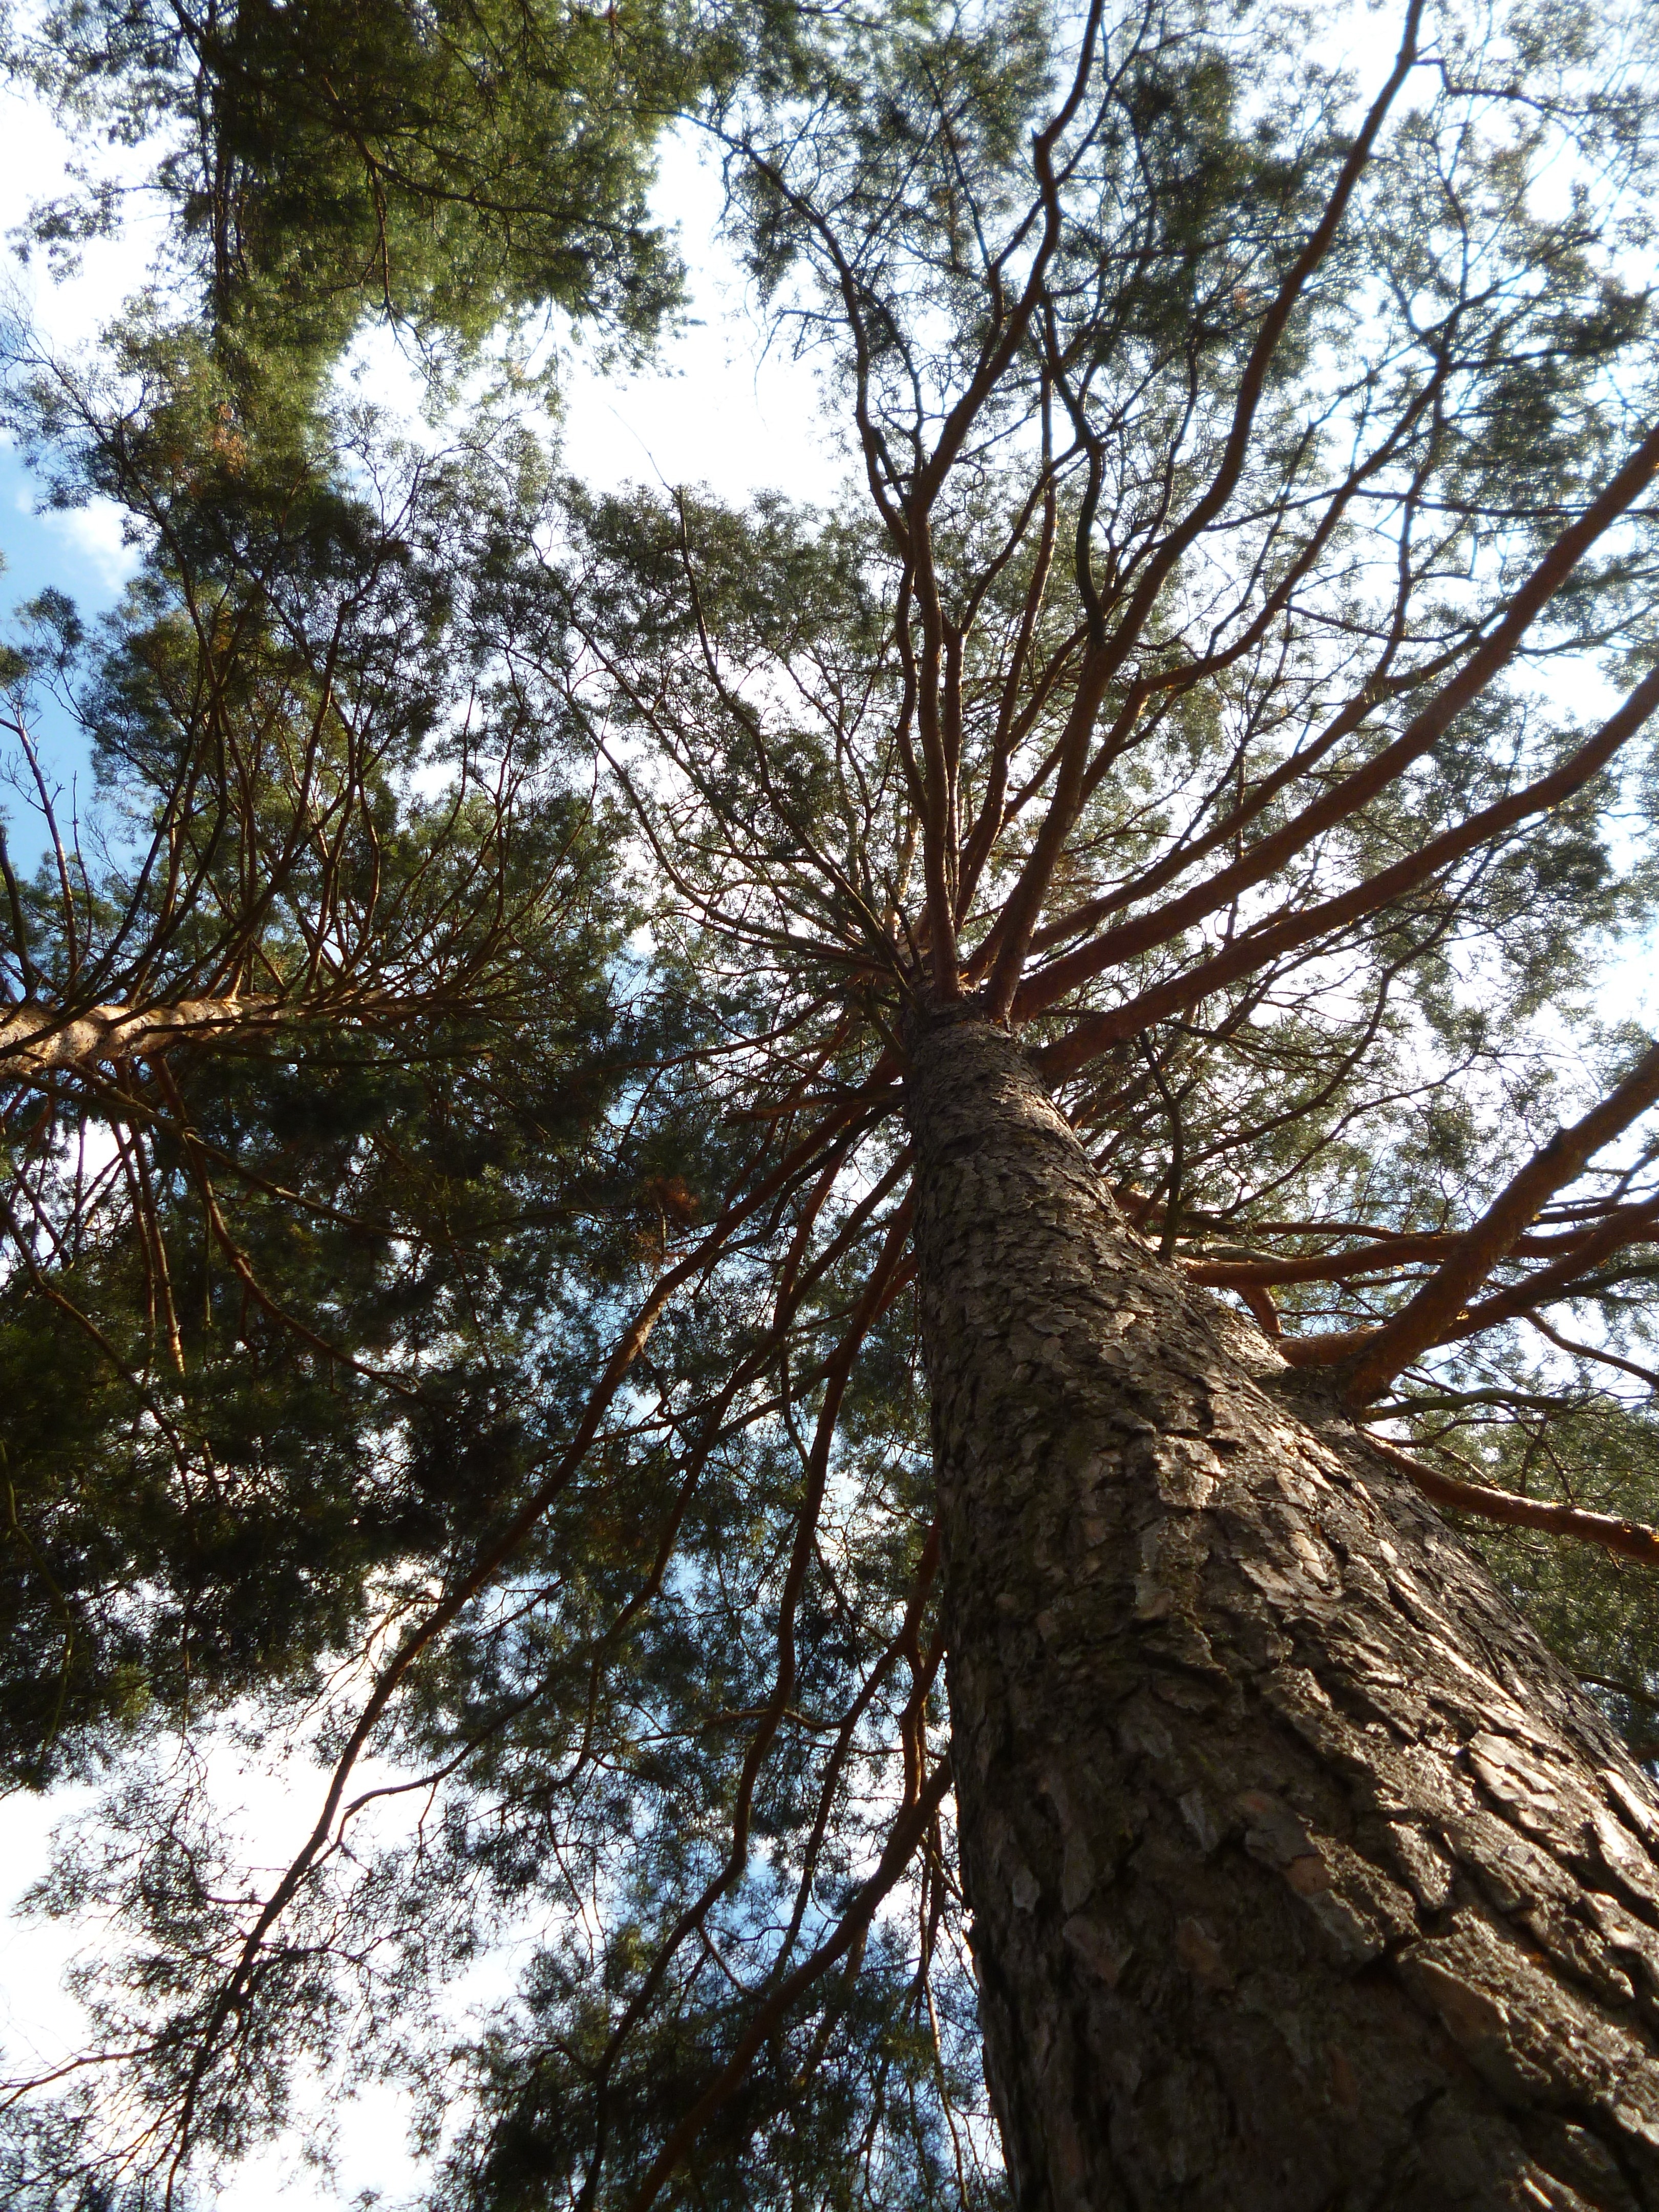
tree, nature, forest, branch, plant, wood, leaf, flower, trunk, pine, log, conifer, spruce, deciduous, woodland, flowering plant, woody plant, land plant